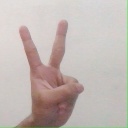
अक्षर: क